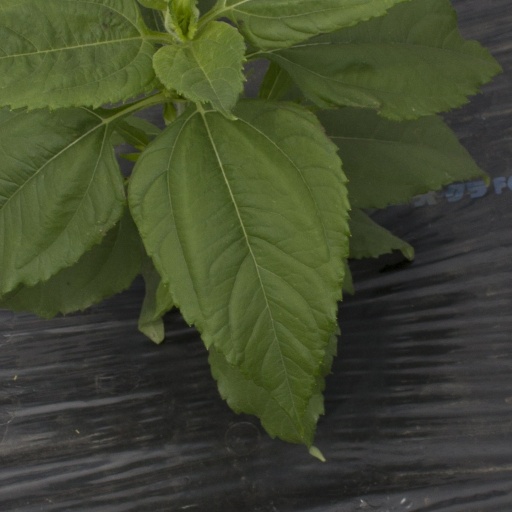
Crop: Jerusalem artichoke